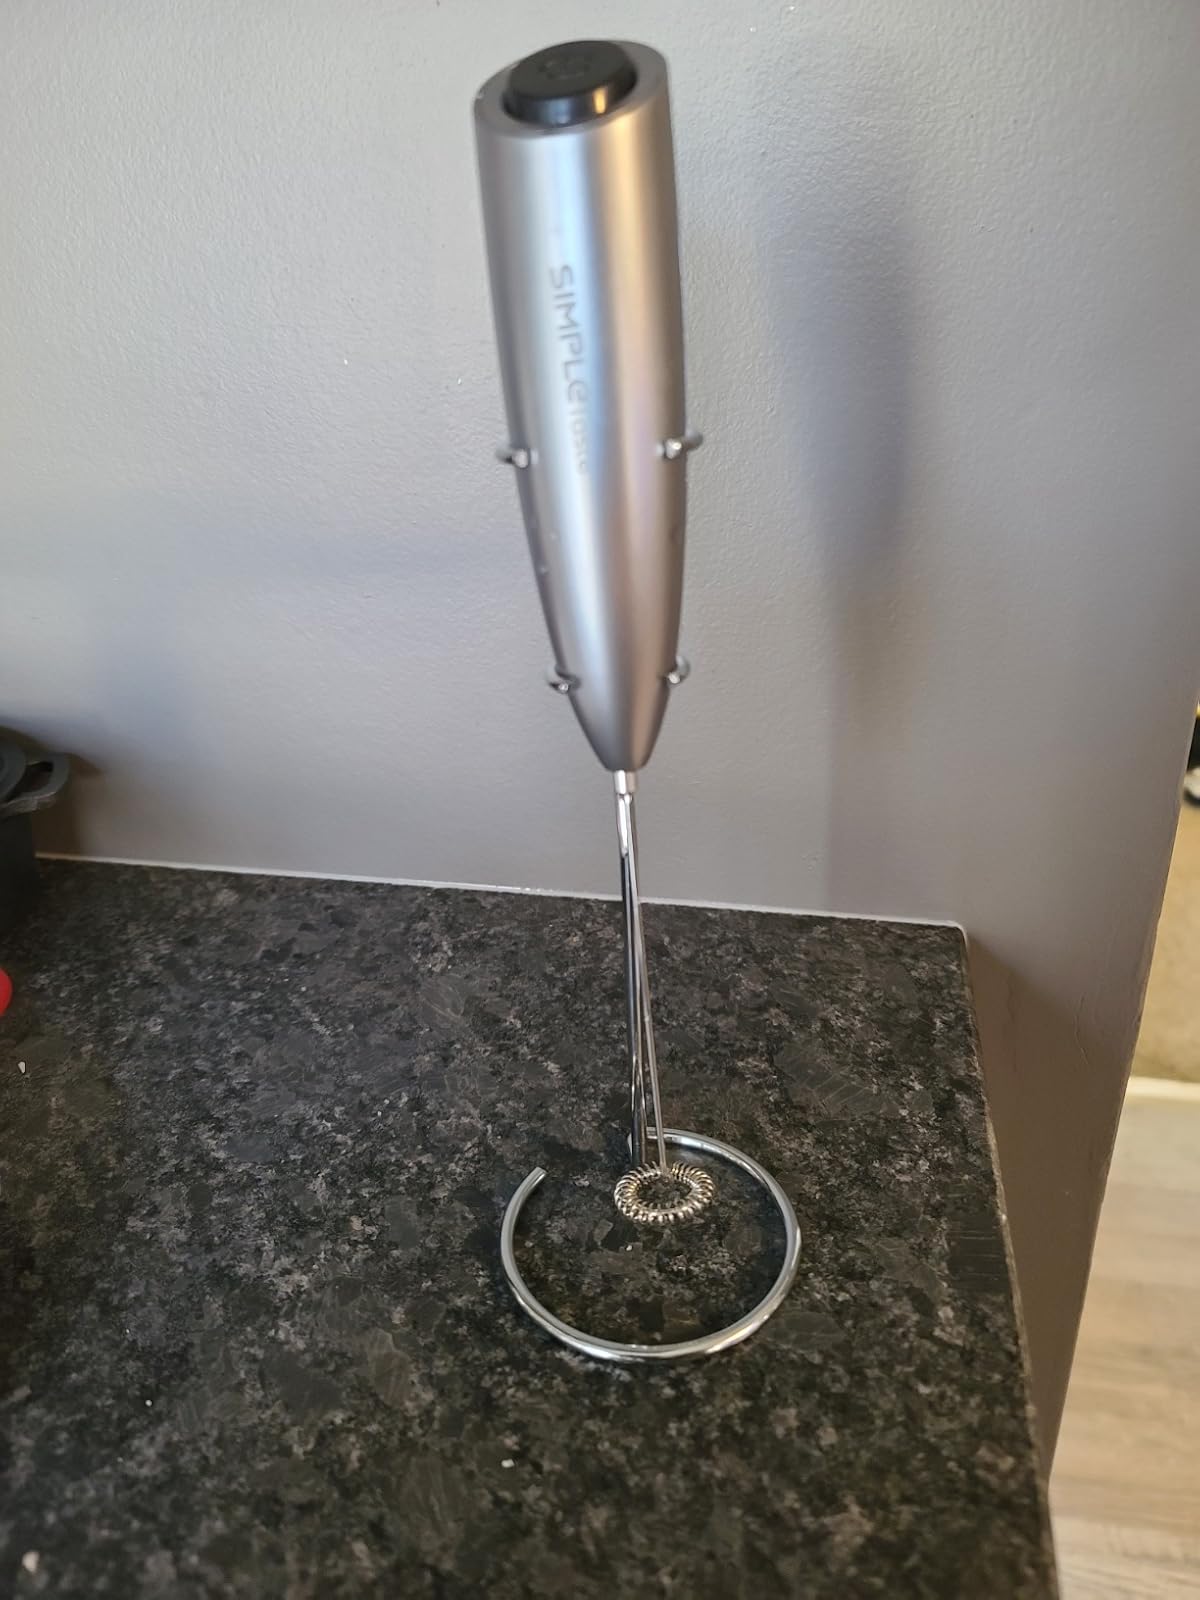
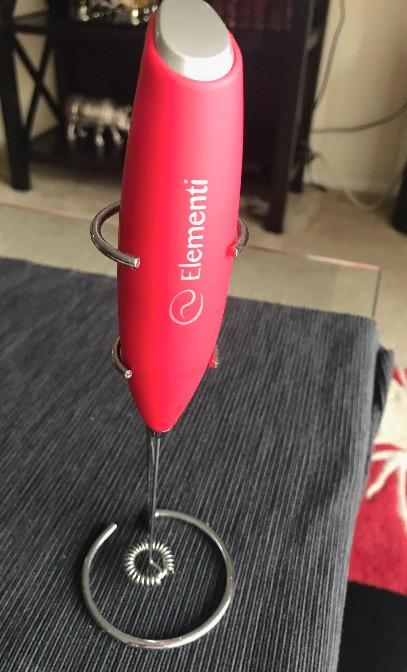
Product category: items_mixer
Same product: no